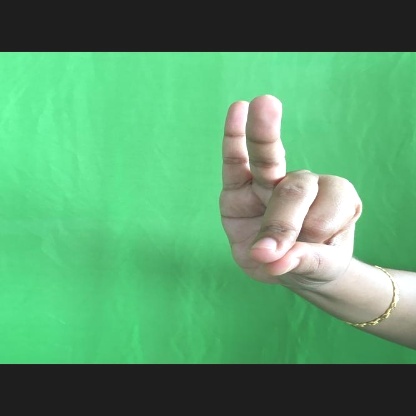
Mudra: Bramaram